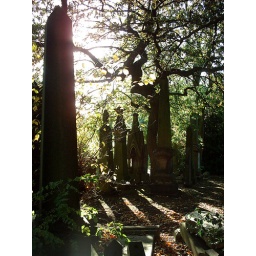
autumn sunlight breaks weakly through the trees as they shed their leaves over the decaying stone monuments to the dead